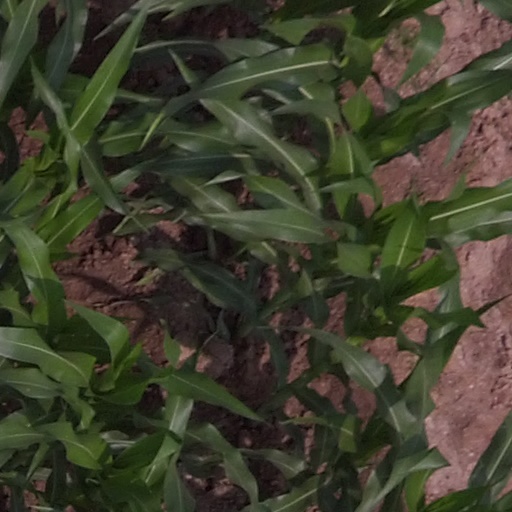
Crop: maize; corn